Ghost in the Shell: Arise

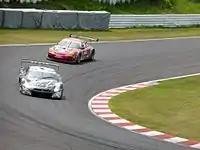
A Porsche 911 GT3 branded with "Ghost in the Shell: Arise" imagery

On June 14, 2013, Funimation announced that it had acquired the rights for the series for a North American release. Funimation released parts 1 and 2 on Blu-ray and DVD to North America on October 28, 2014. On January 8, 2015, it was announced that "Arise" would be adapted into a "TV series" in the spring of 2015. This was later confirmed to be a recompilation of the first four films into a television format, with two original episodes, collectively titled "Ghost in the Shell: Arise – Alternative Architecture" ("Ghost in the Shell AAA").